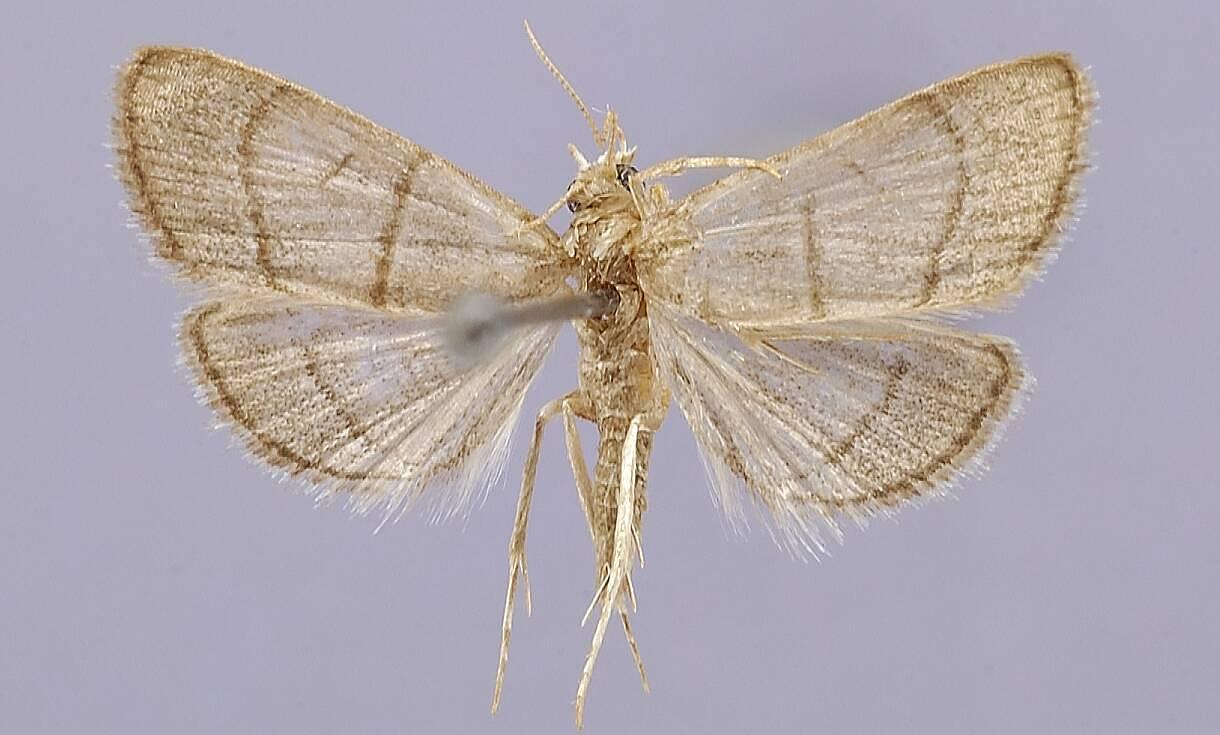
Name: Psephis gomalis
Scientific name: Psephis gomalis Schaus, 1920
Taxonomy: Animalia, Arthropoda, Insecta, Lepidoptera, Pyralidae
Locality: Volcan Santa Maria, [Not Stated], Quetzaltenango, Guatemala
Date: June